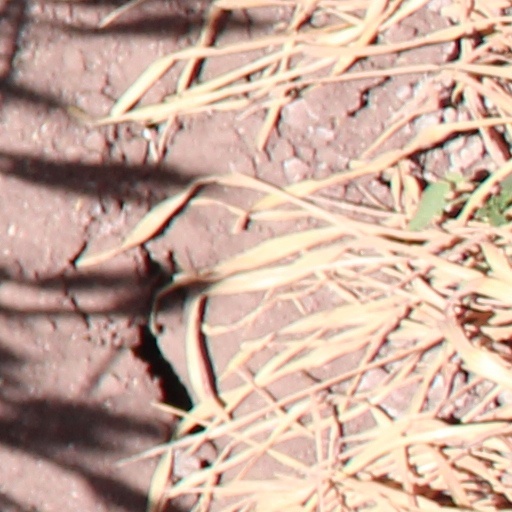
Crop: wheat